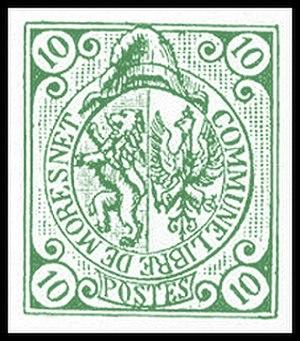
Emission fantaisiste de J.B. Moens en 1867, soi-disant pour le territoire libre de MORESNET, commune de Plombières"